Sidecar (cocktail)

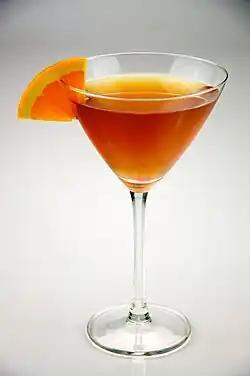

The sidecar is a cocktail traditionally made with brandy (usually cognac), orange liqueur (Cointreau, Grand Marnier, dry curaçao, or a triple sec), and lemon juice. It became popular in Paris and London in the early 1920s. Common modifications of the original recipe are a sugar rim, added sugar syrup, and an orange twist or lemon twist.